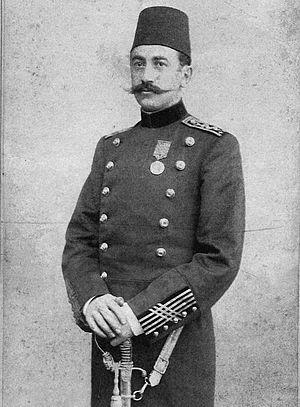
Cemil Topuzlu ou Djemil Pacha prononcé [ d͡ʒɛ.mil to.puz.'lu], né en 18 mars 1868 et mort en 25 janvier 1958 est un médecin et homme politique ottoman puis turc. Maire de Constantinople, il est notamment connu pour avoir activement soutenu la création des premières institutions théâtrales en Turquie.
Les Théâtres de la Ville d'Istanbul sont un établissement public créé en 1914. Il est composé de 10 scènes différentes et est placé sous la direction de la métropole d'Istanbul.